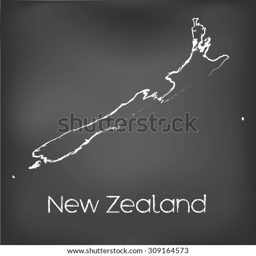
a country shape isolated on chalk board with the name and shape